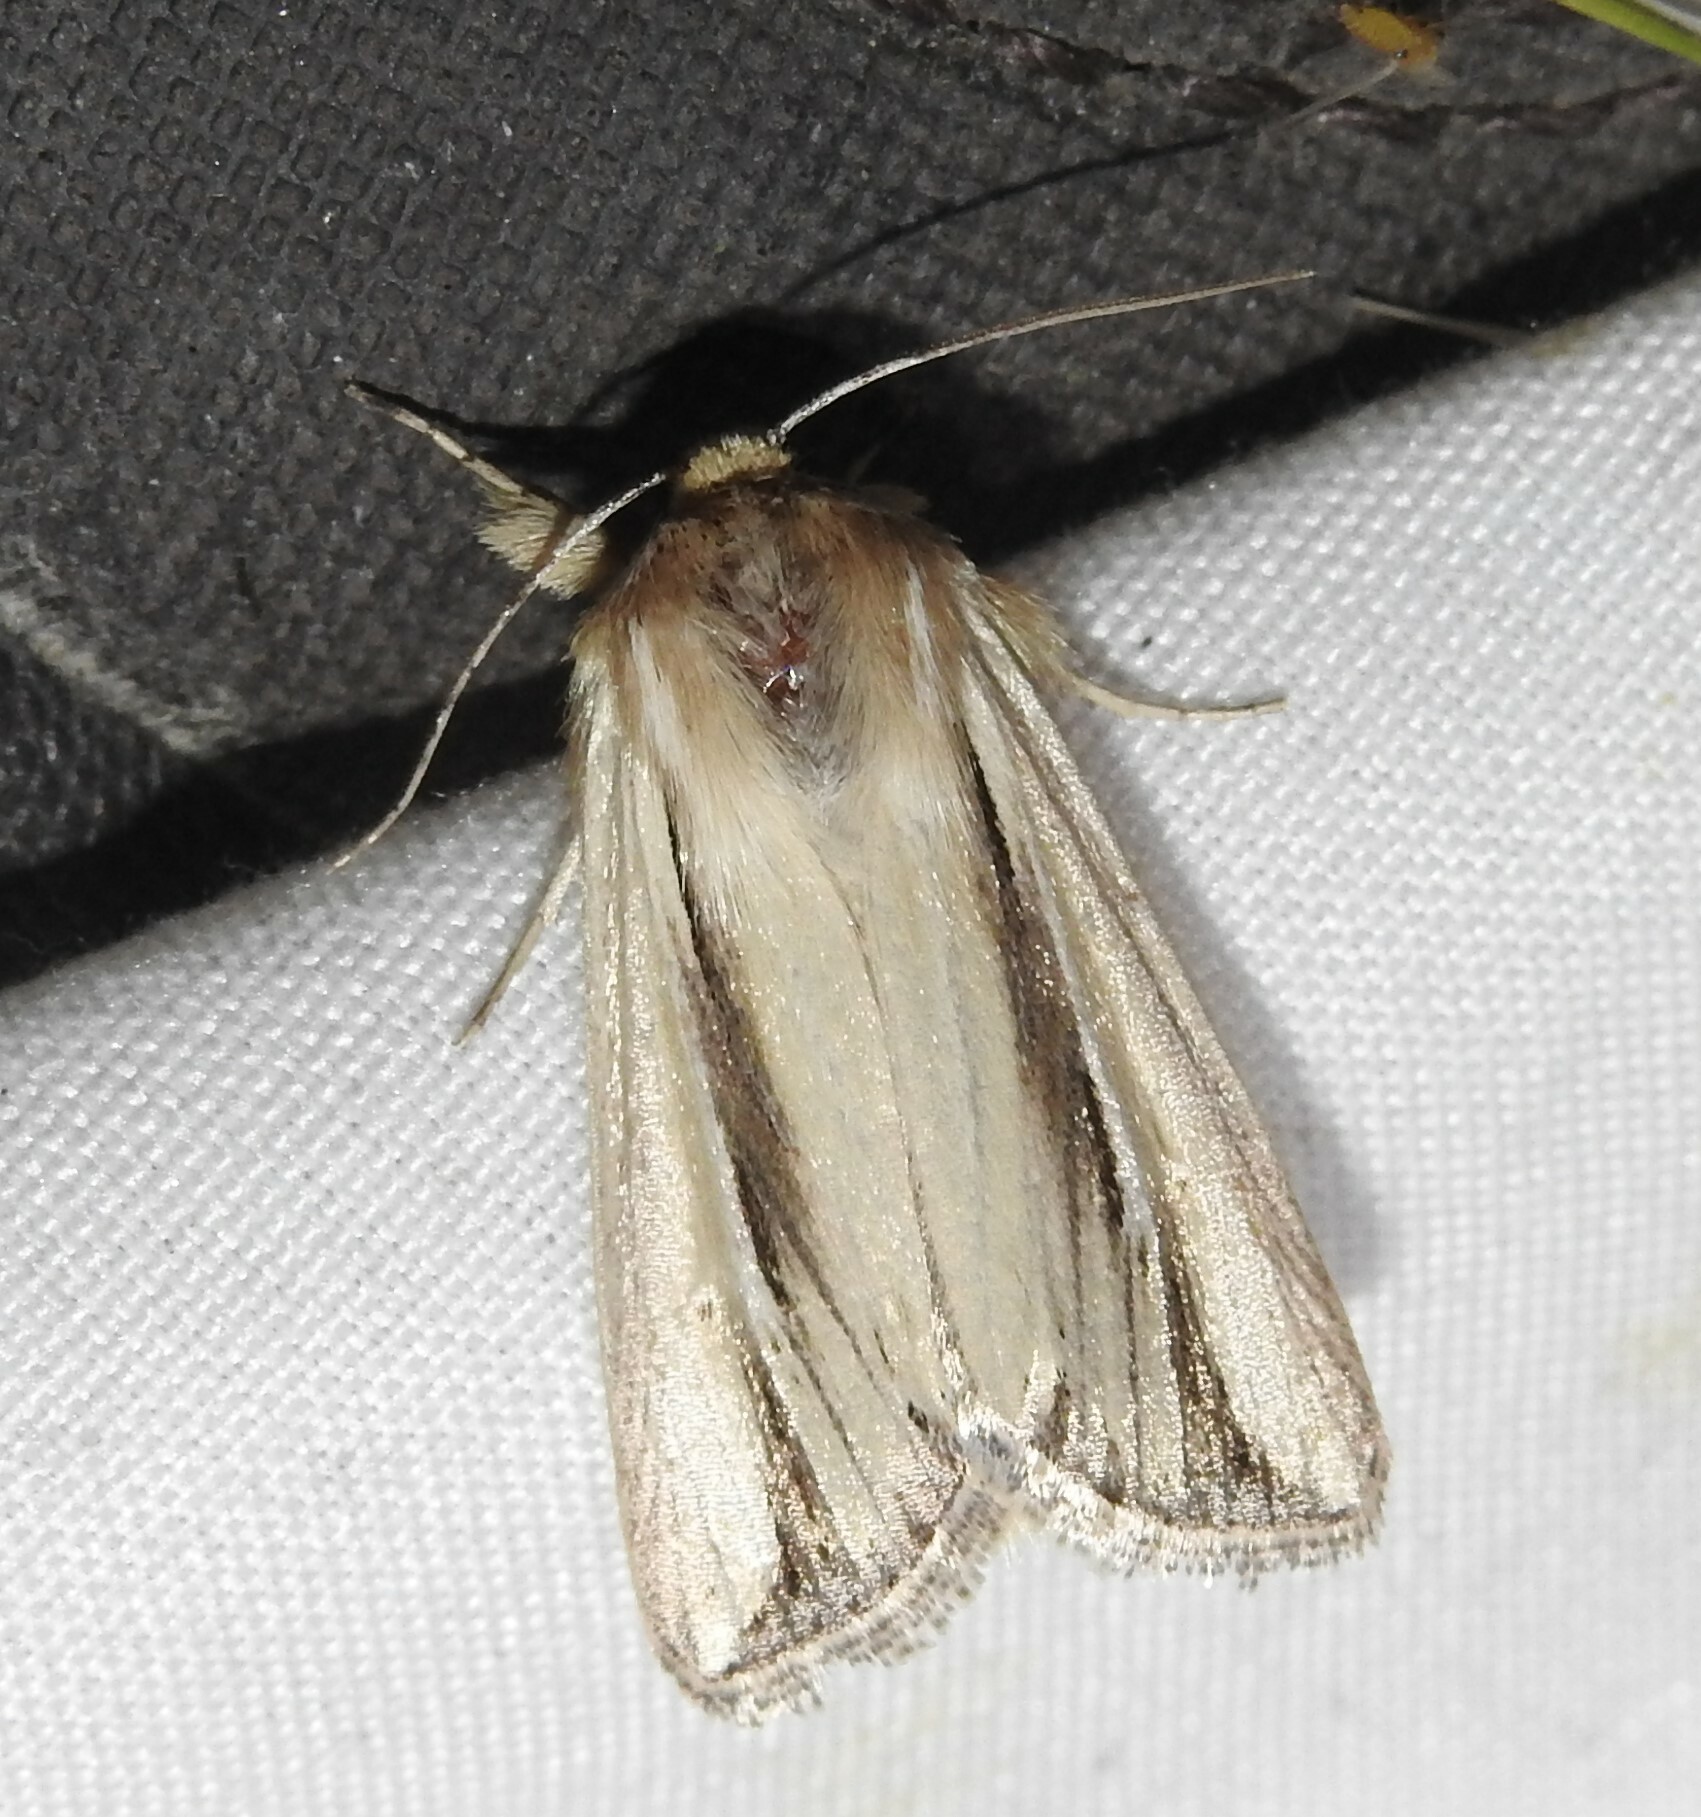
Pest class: wheathead_armyworm_Dargida_diffusa